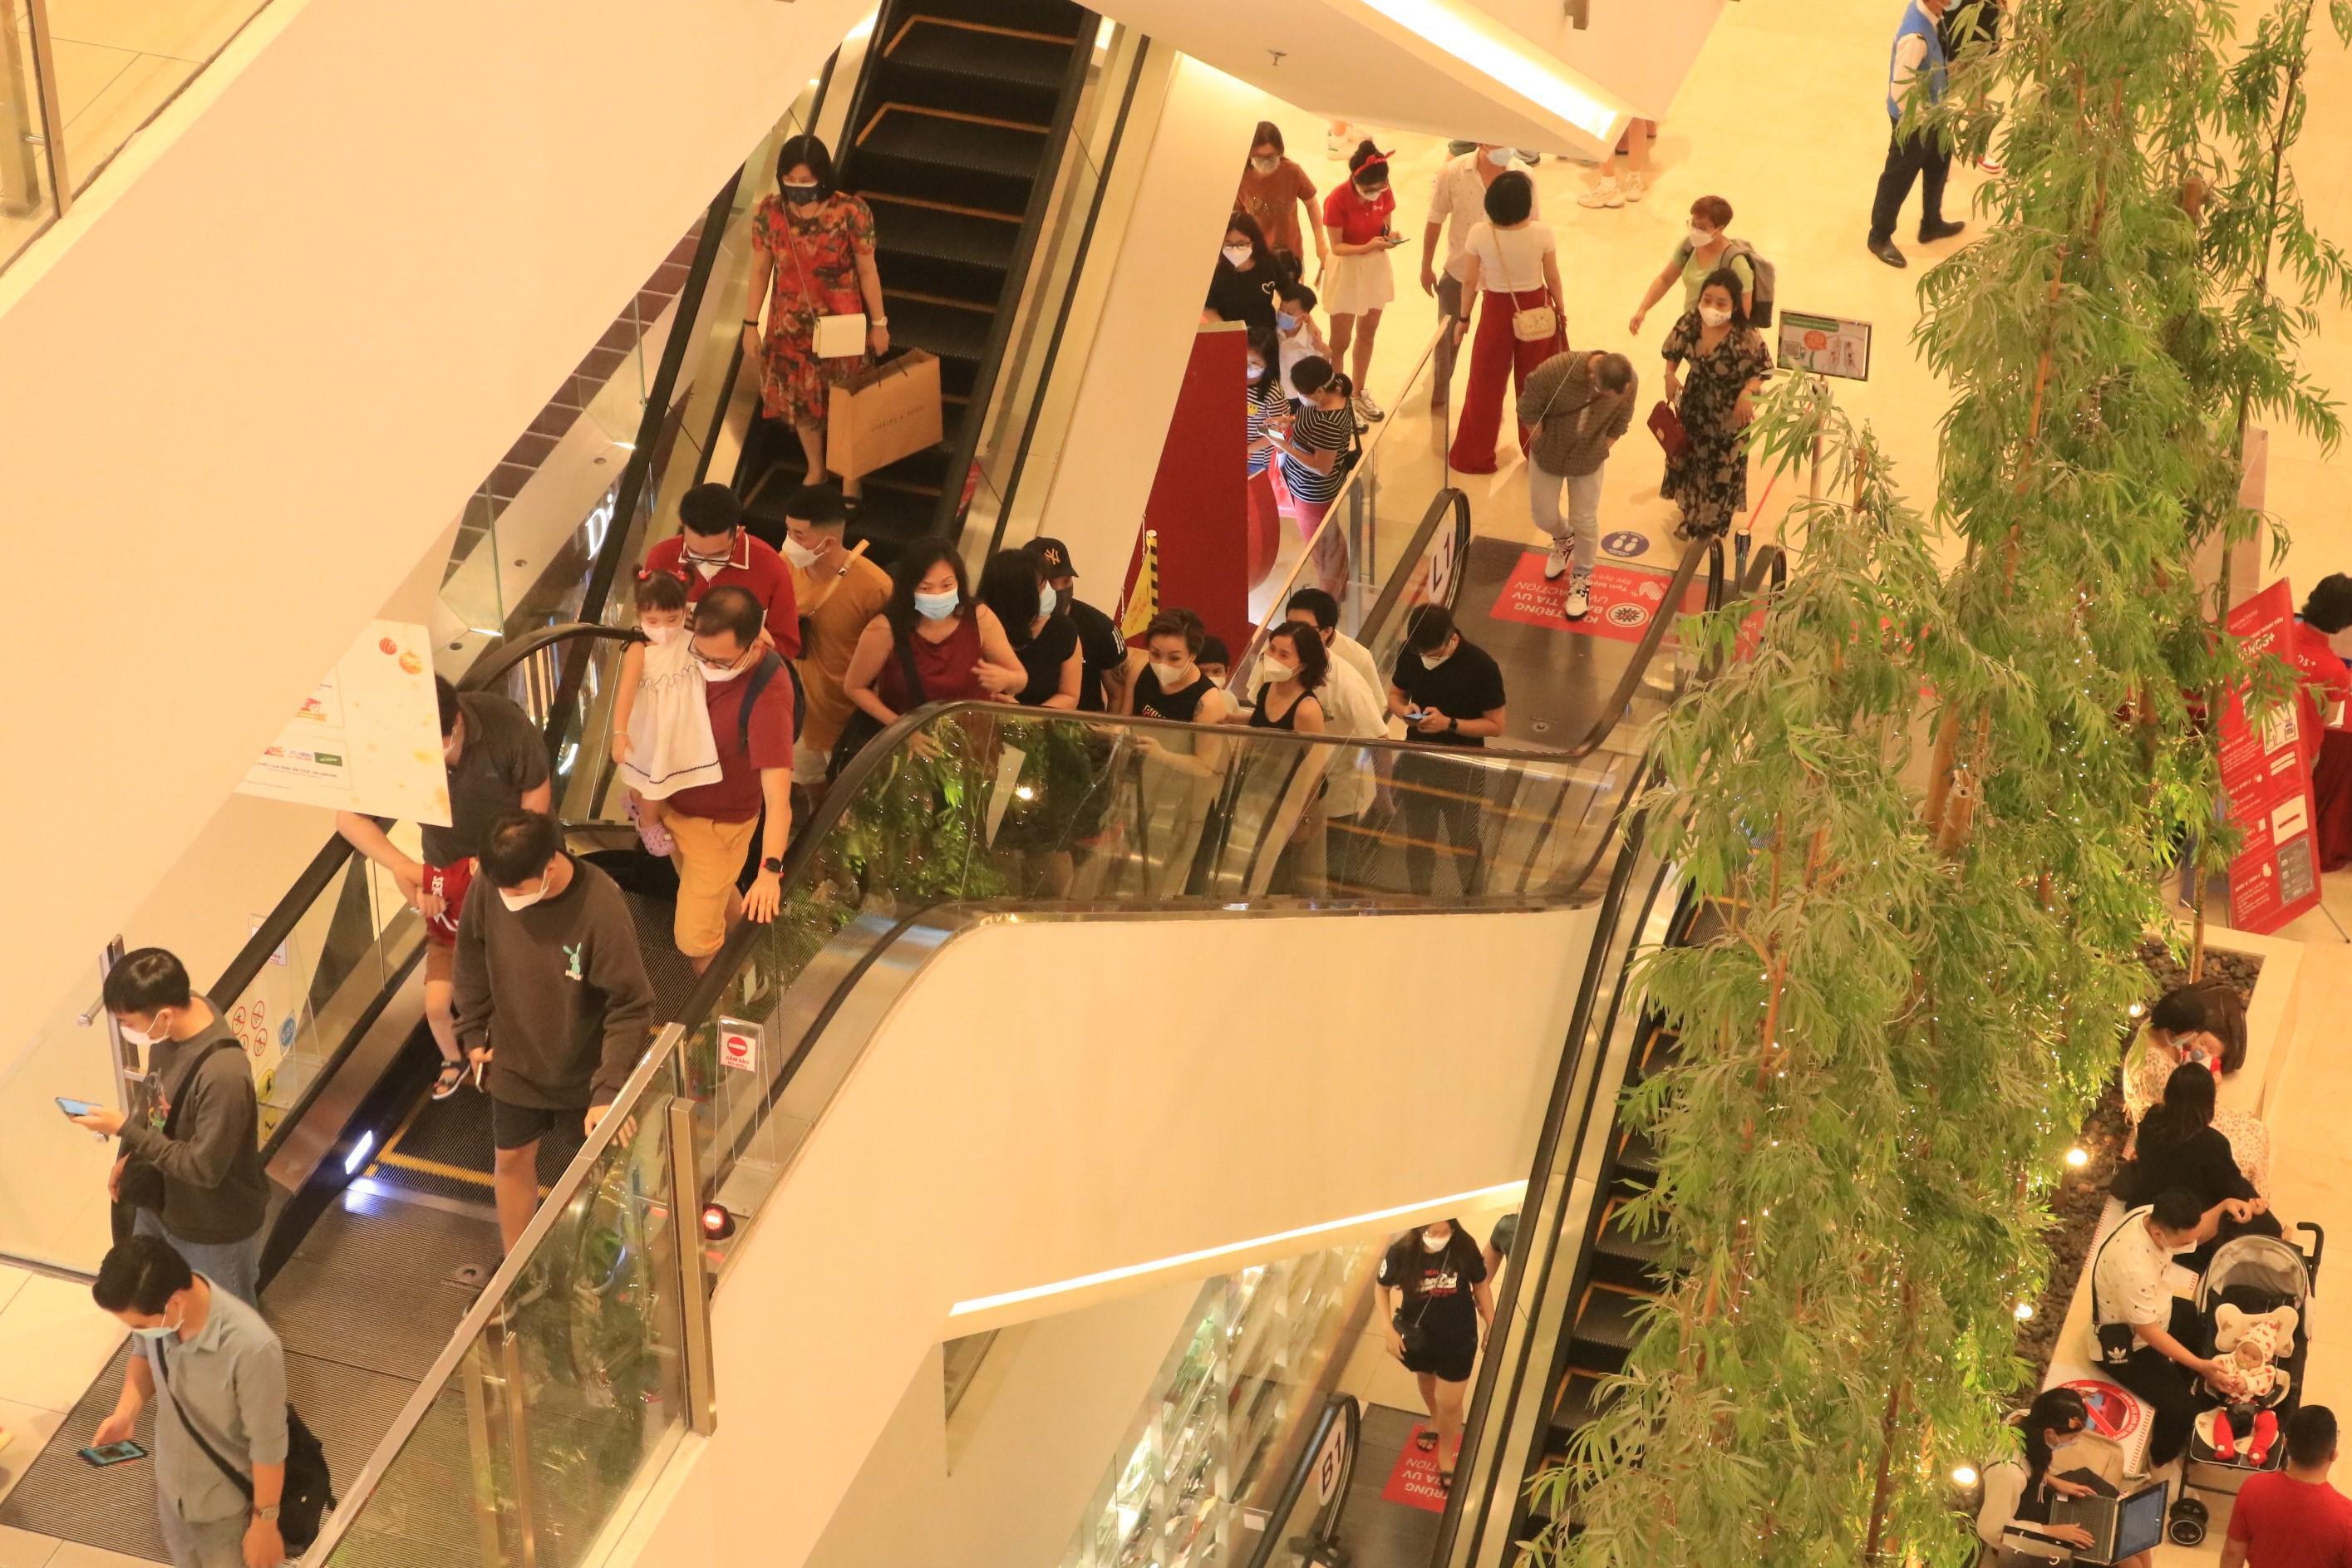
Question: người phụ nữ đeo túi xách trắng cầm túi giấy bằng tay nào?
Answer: người phụ nữ cầm túi giấy bằng tay trái